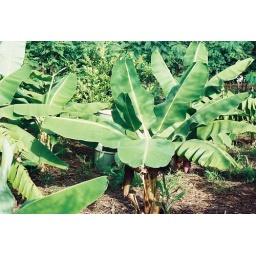
Great trees that took all the water in the area. Glad it was a wet land